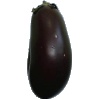
Label: Eggplant 1